Billy Cobham

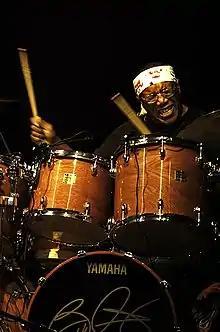
Cobham performing at WOMAD in 2005

William Emanuel Cobham Jr. (born May 16, 1944) is a Panamanian–American jazz drummer who came to prominence in the late 1960s and early 1970s with trumpeter Miles Davis and then with the Mahavishnu Orchestra.